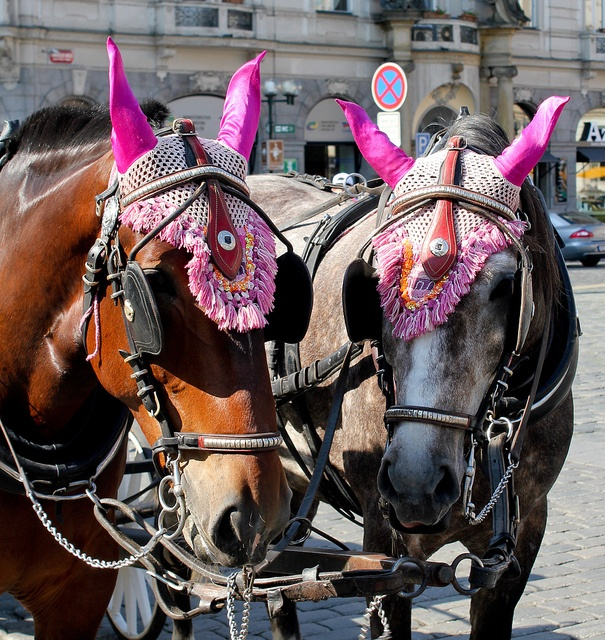
Two horses wearing colorful head dresses standing side by side.
Two hitched horses standing next to each other with pink coverings on their heads.
Two horses standing reined together wearing fancy pink headgear
Two horses tethered together with caps on their ears.
Two horses with ear covers and headpieces on